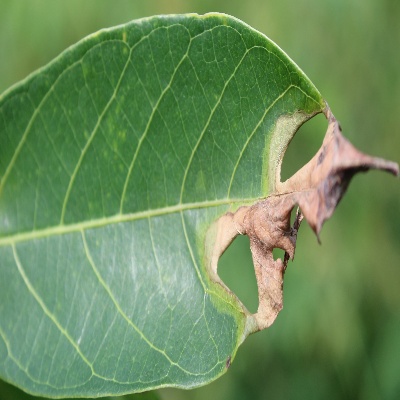
Crop: Cassava
Condition: bacterial blight